Bentley Hotel (New York City)

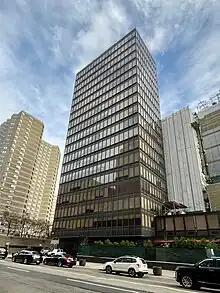
Bentley Hotel in 2023

The 21-story hotel, converted from an office building in 1998, has 197 rooms, as of 2010. Many rooms offer views of the East River and Queensboro Bridge. "New York" magazine's Nick Divito described the hotel as "a former high-rise office building that's been converted into a beacon of contemporary and surprisingly comfortable style. Think bright lights, boxy leather sofas and brushed-steel side tables."